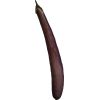
Label: eggplant_long